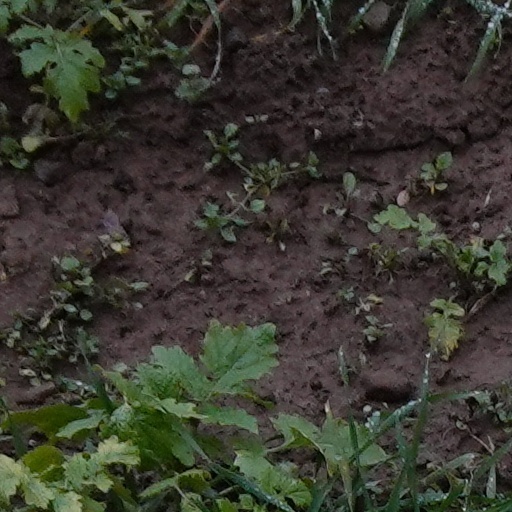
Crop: wheat